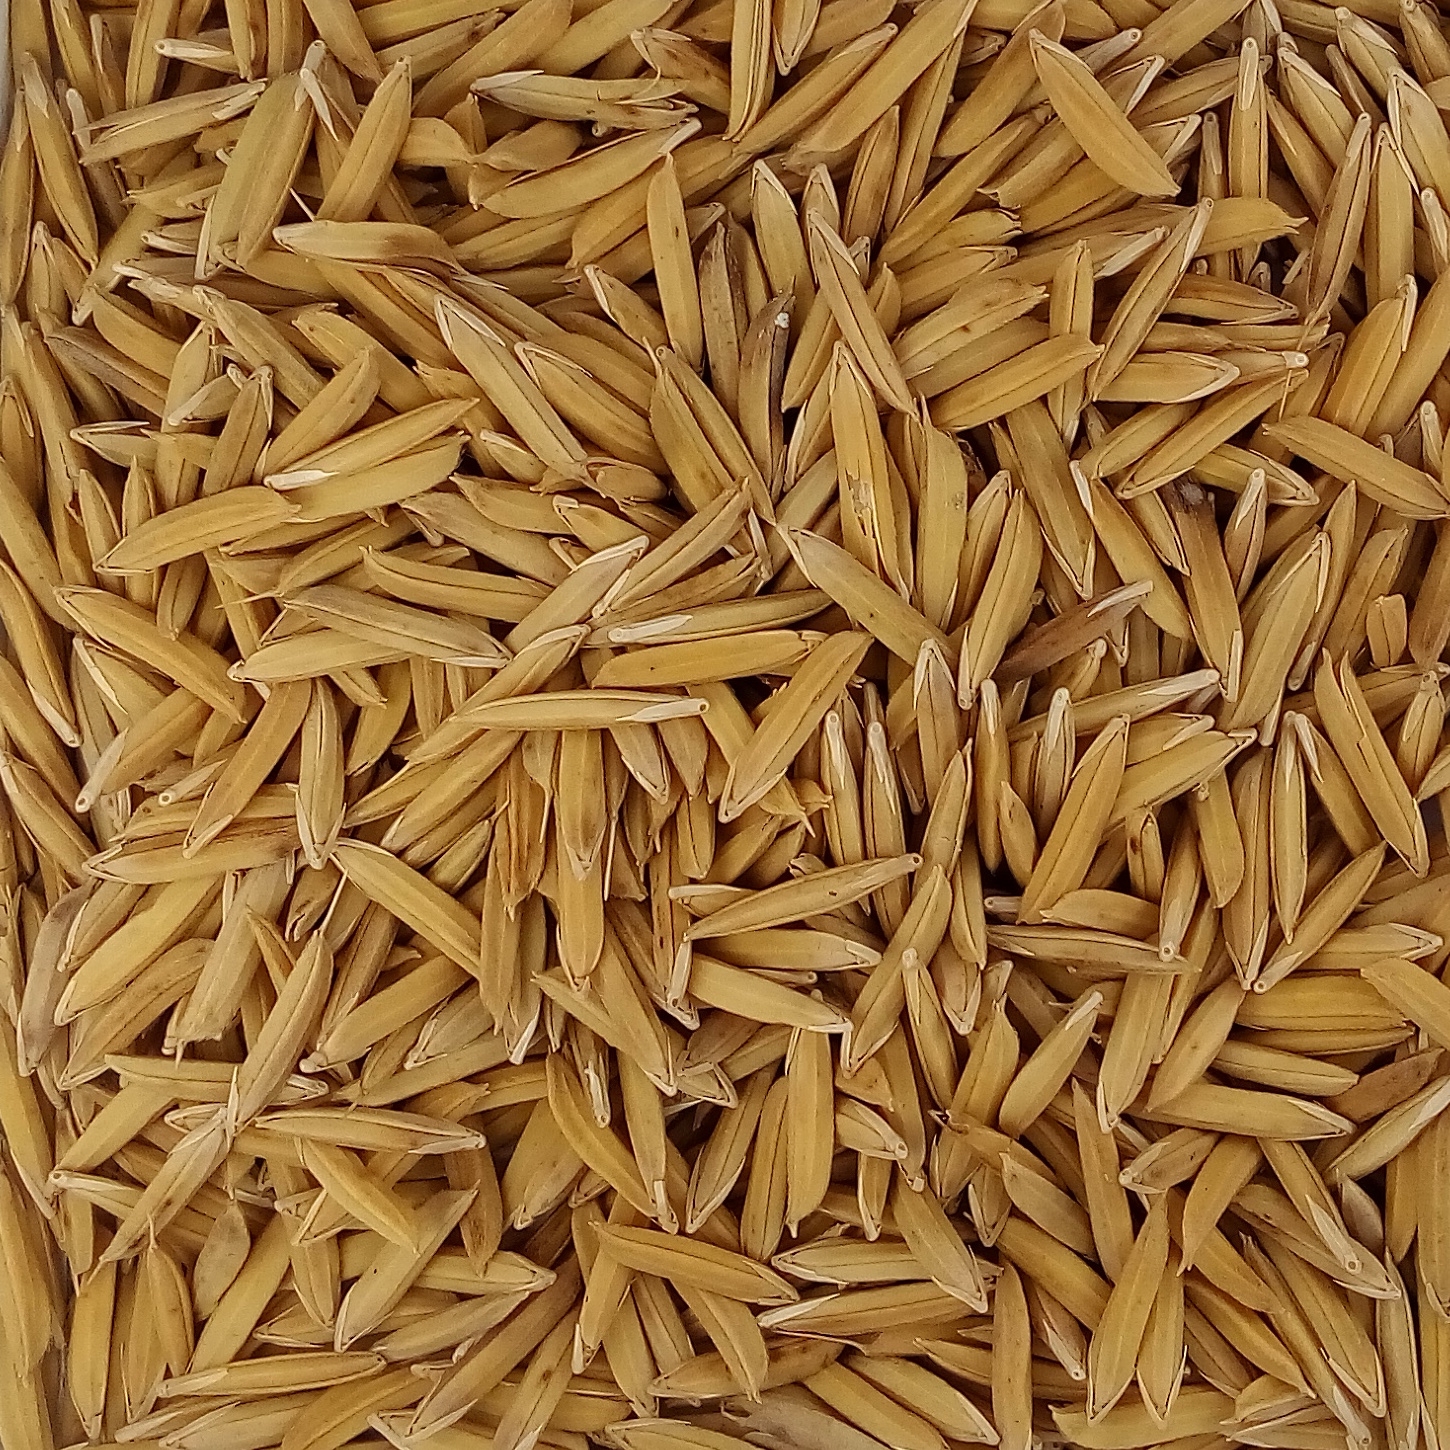
Rice seed variety: 1121